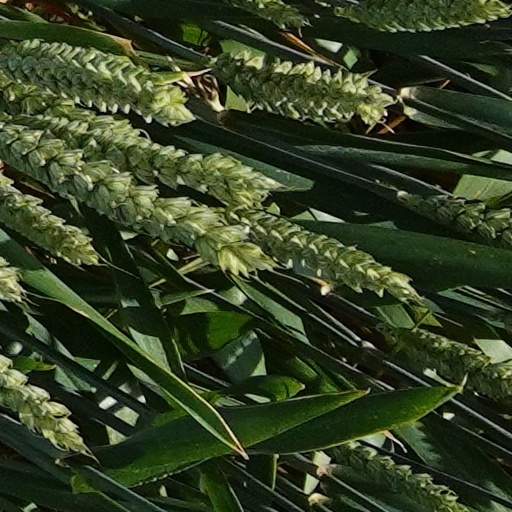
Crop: wheat